Princess Lalla Hasna of Morocco

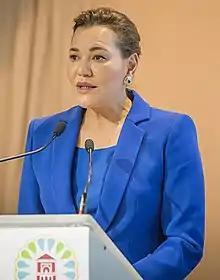
Lalla Hasna in 2016

Princess Lalla Hasna of Morocco (born 19 November 1967) is a member of the Alaouite dynasty and part of the current Moroccan royal family. Princess Lalla Hasna is the youngest daughter of Hassan II of Morocco and Lalla Latifa, and the sister of King Mohammed VI of Morocco.